Xiushui County

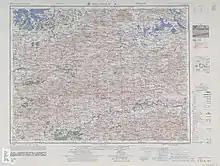
Map including Xiushui (labeled as HSIU-SHUI (SIUSHUI) (walled) ) (AMS, 1953)

Xiushui is the largest county in Jiangxi Province and the most populous county in Jiujiang City. It is a sub-central city of Jiujiang City [1]. In 2019, Xiushui County achieved a gross regional product (GDP) of 24.7 billion yuan throughout the year